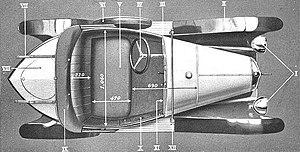
Vue de dessus de la Citroen 5HP Torpedo T2 montrant la disposition des deux sieges
La Citroën Type C, plus connue sous l’appellation « Citroën 5HP » ou « Citroën 5CV », est le second modèle d'automobile conçu et commercialisé par André Citroën, entre 1922 et 1926. Elle arrive après la 10HP « Type A » qui est remplacée par la 10HP « B2 ». Elles sont les premières voitures européennes fabriquées en grande série.